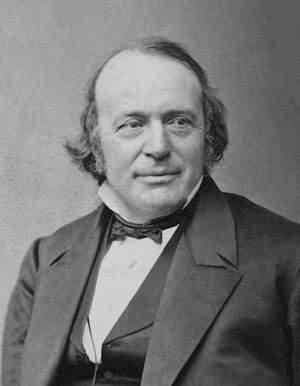
Louis Agassiz
Jean Louis Rodolphe Agassiz kastede sig som den første ud i et videnskabeligt studie af de mange fiskefossiler man allerede på hans tid havde fundet rundt om i verden. Han modtog Wollastonmedaljen i 1836.